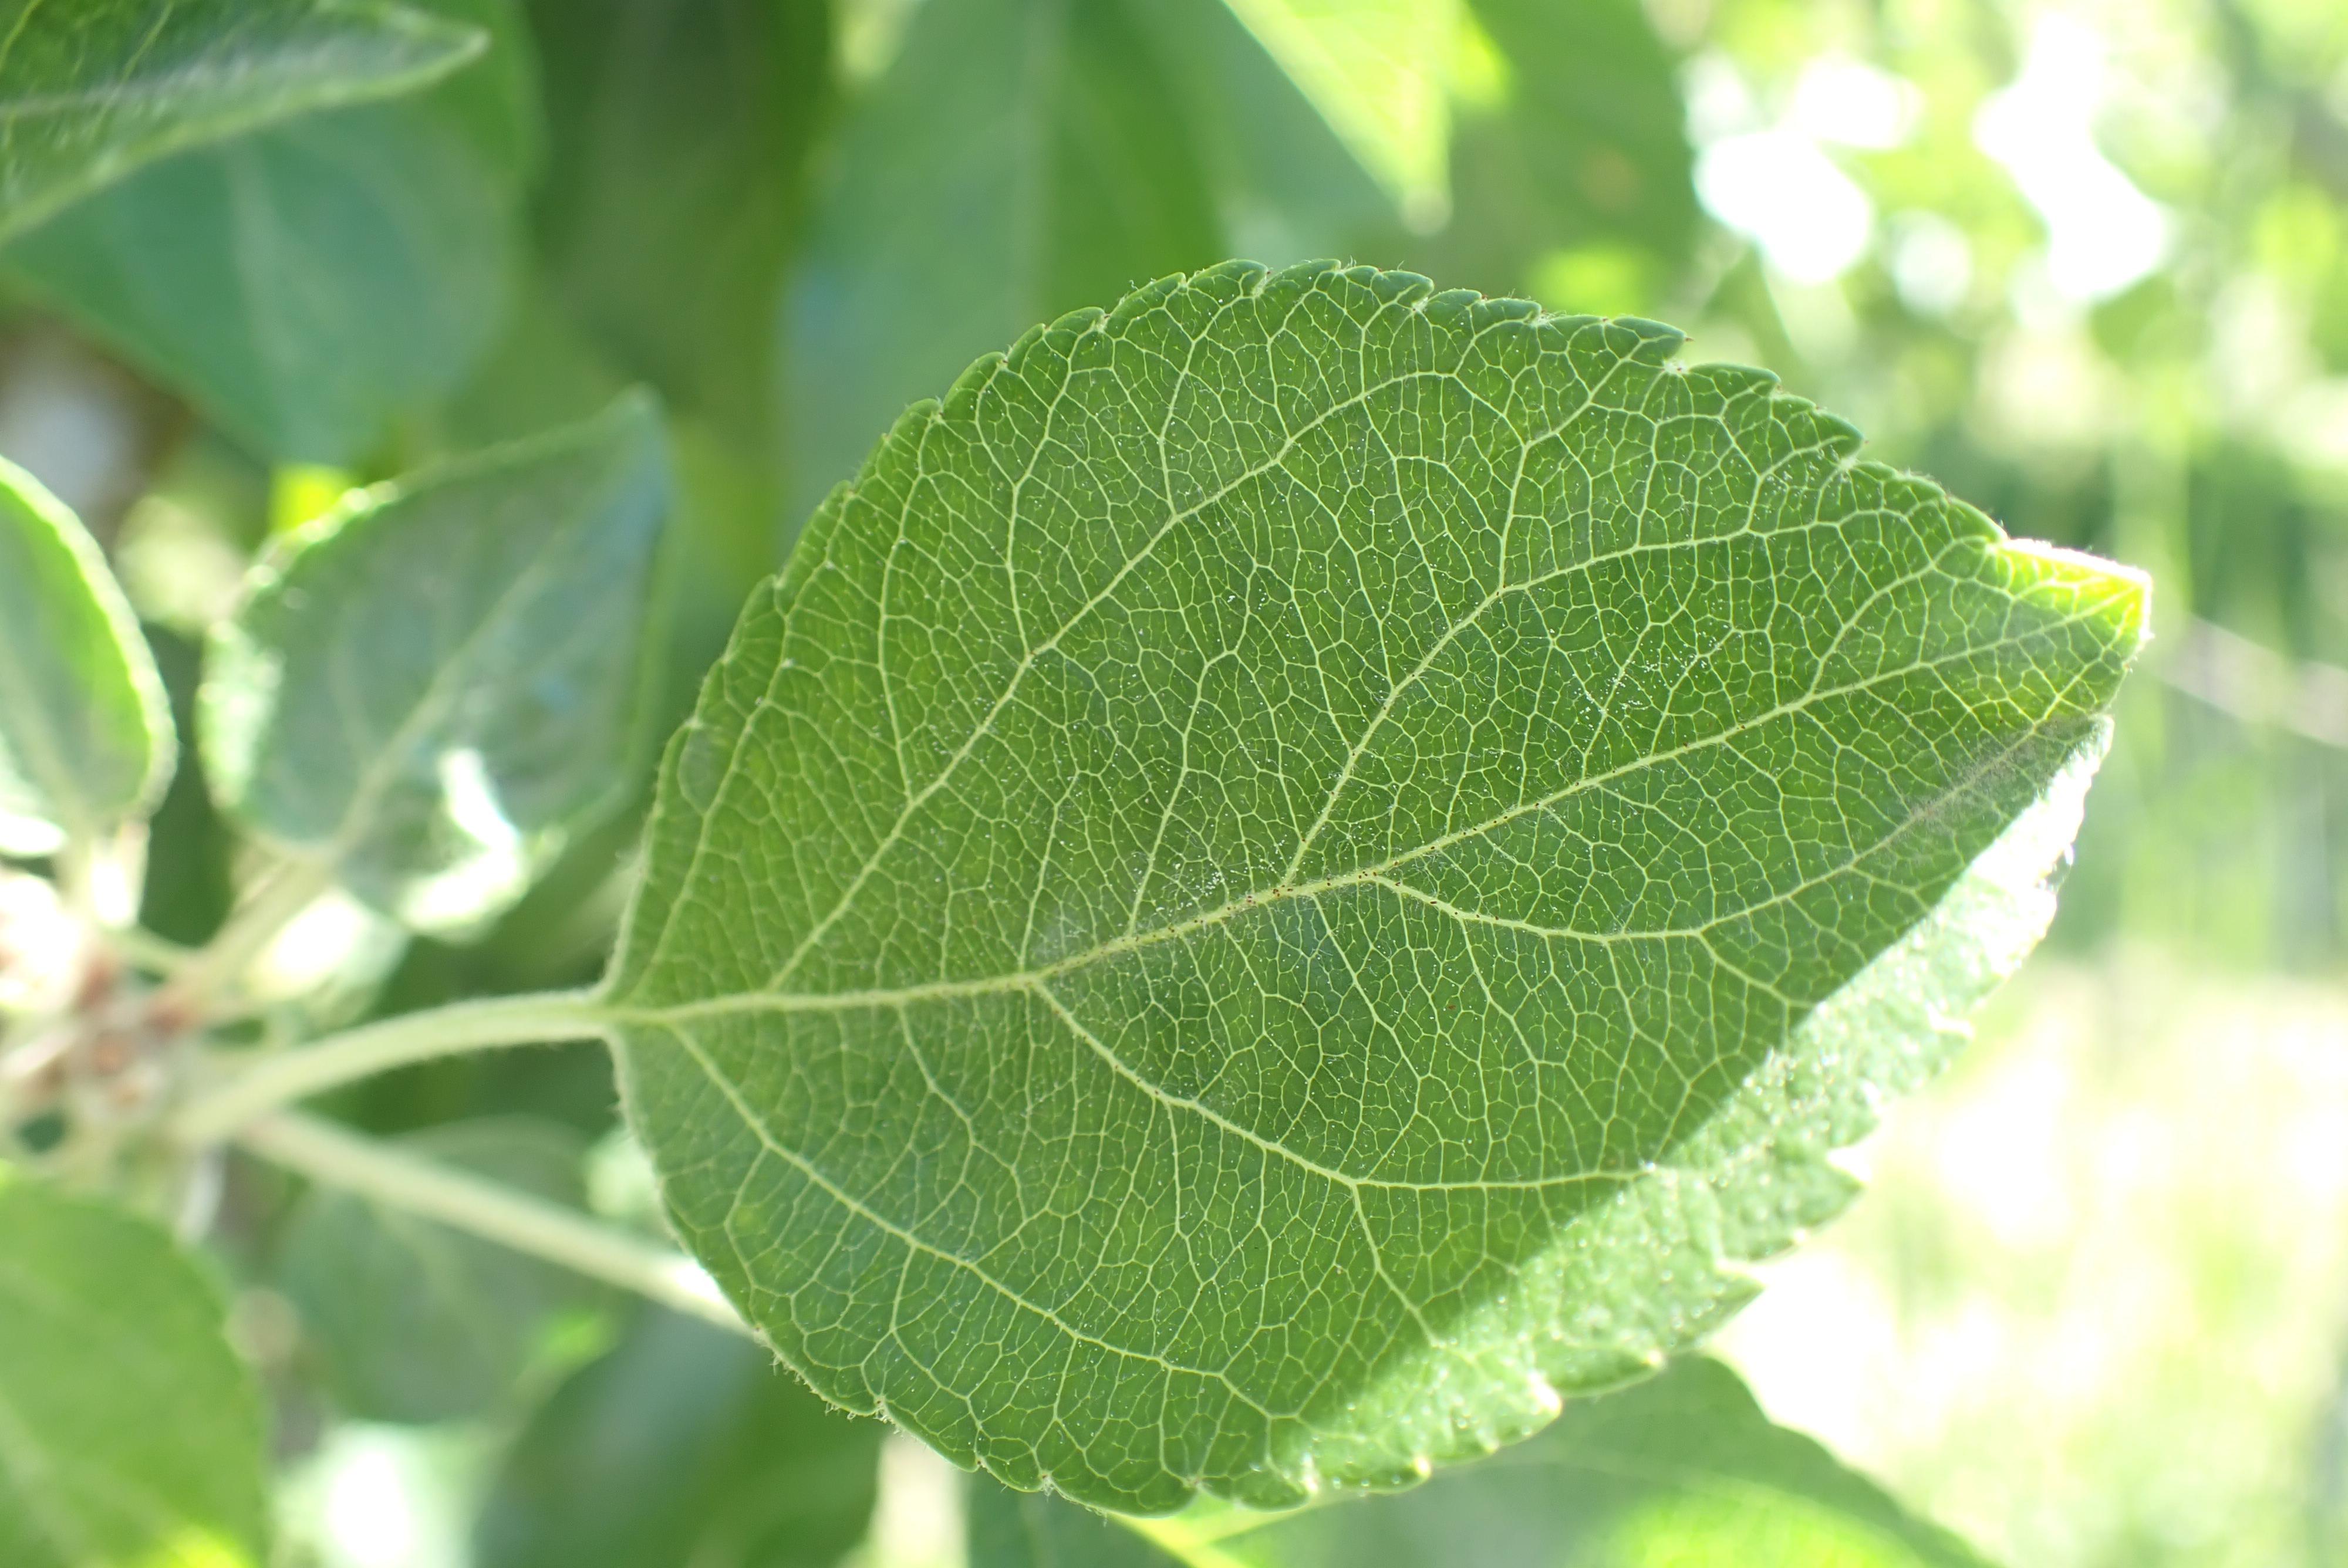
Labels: healthy